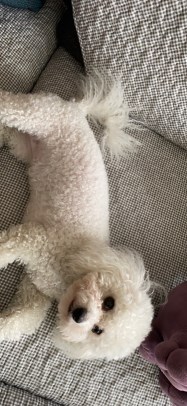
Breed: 3083-n000117-Bichon_Frise